List of protected cruisers of Italy

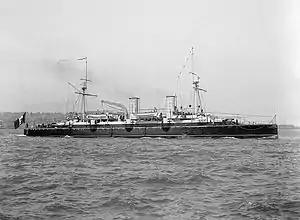
, probably in the United States in 1893

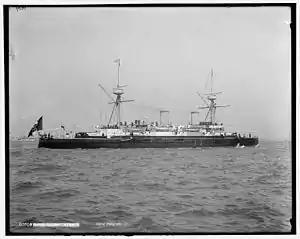
, probably during her visit to the United States with

The class was an improved version of the preceding , being slightly larger but carrying the same armament and armor protection. License-built variants of the earlier ship, they were partially designed by George Rendel, who had also designed . As such, they suffered from the same limitations as the earlier vessel that were imposed by their slow-firing 10-inch guns and poor stability.